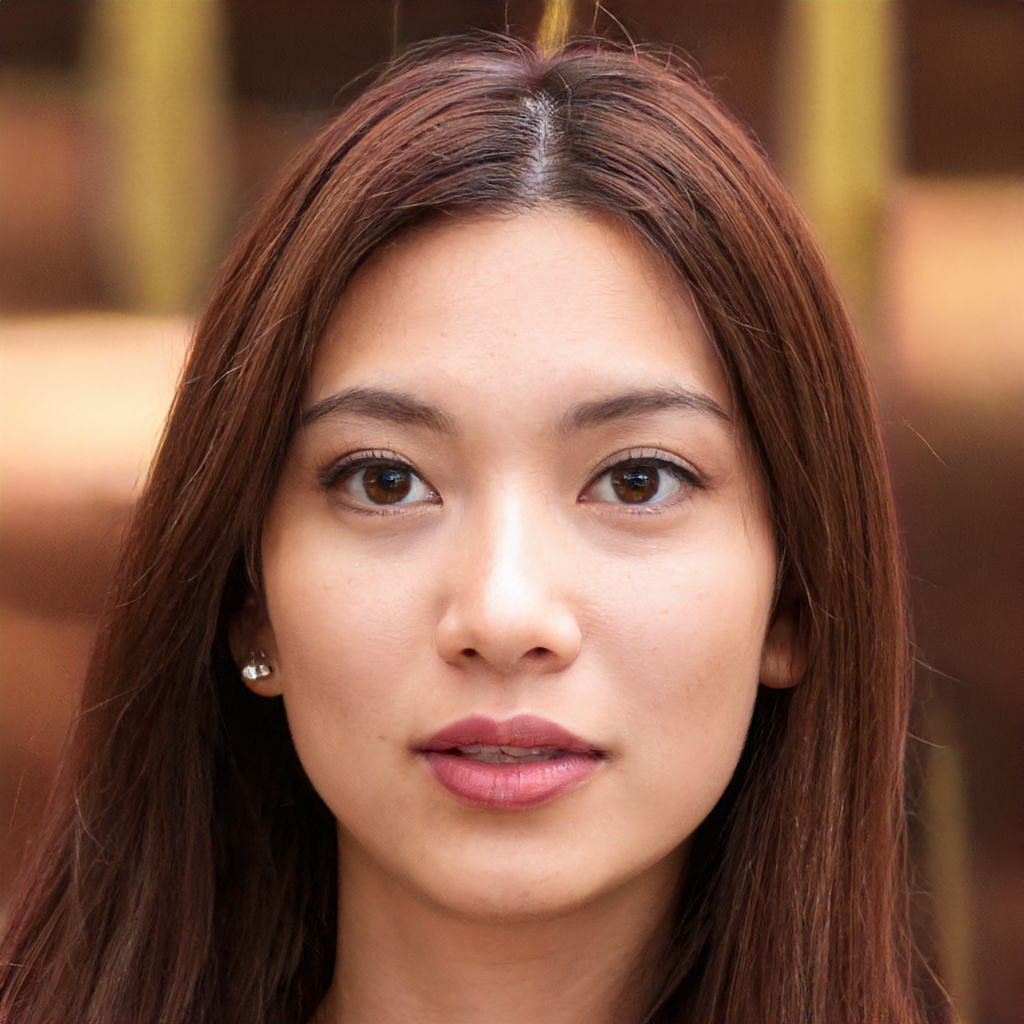
Label: Colored